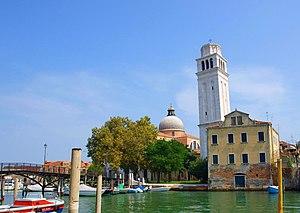
Le Canale di San Piero à Venise.